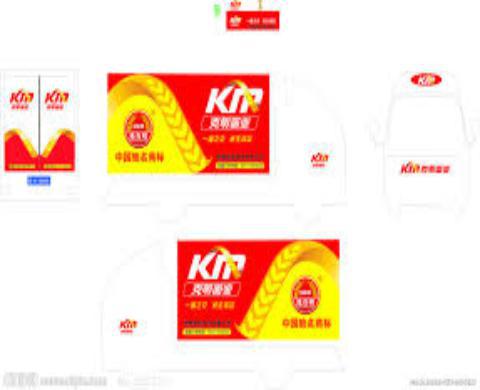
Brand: chenkeming-2
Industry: Food